Brian Carroll

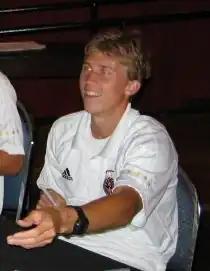
Carroll at a D.C. United Meet the Team event, July 17, 2005

Carroll was selected 11th overall in the 2003 MLS SuperDraft by D.C. United. Unfortunately for him, coach Ray Hudson preferred a lineup dominated by veterans, and although he saw time in U.S. Open Cup competition, Carroll did not appear in any regular season games. Peter Nowak replaced Hudson following the 2003 season, and soon expressed incredulity that a player as talented as Carroll saw no playing time under Hudson. Carroll was a fixture in Nowak's lineup for the first game of the 2004 season, and would remain there all year long, appearing in all 30 of the team's games, starting 26 of them, earning his first MLS assist, and winning the MLS Cup. In 2005, he led the team in minutes and games played, scored his first league goal, added three more assists, and led MLS in consecutive games played, at 62. Carroll was one of three players nominated for the 2005 MLS Fair Play Award. Carroll started 31 games for the club in 2006, with 1 goal and 3 assists. Carroll lost his starting role with United to fellow defensive midfielder Clyde Simms midway through the 2007 season, but still had a productive year, with 4 assists to his credit.